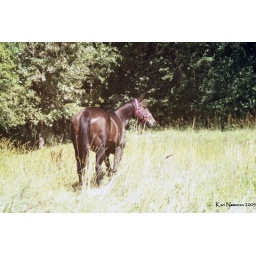
A thoroughbred mare in the golden grasses